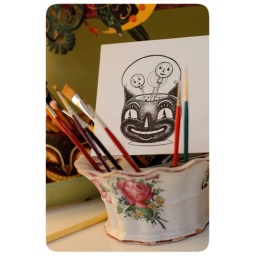
In the works: Base black &amp;amp; white illustrations for future product designs by artist Johanna Parker